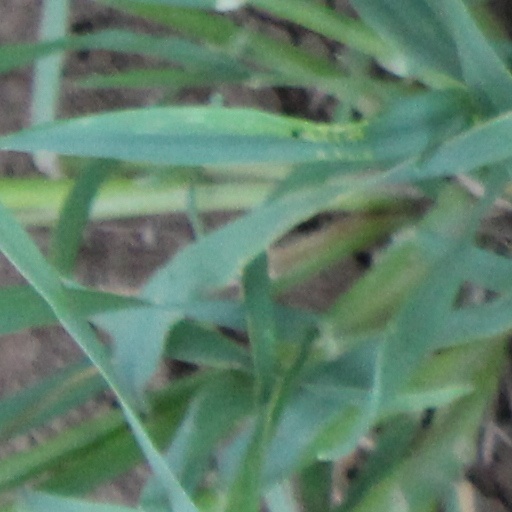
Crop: wheat